Halifax Dukes

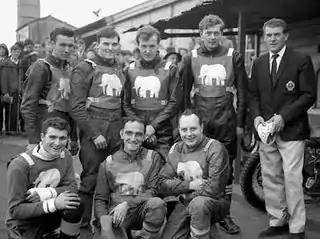
The 1965 Halifax Dukes Standing - Bert Kingston, Tommy Roper, Eric Boocock, Dave Younghusband, Maurice Morley (Team Manager) - Kneeling - Dennis Gavros, Bryan Elliott, Eric Boothroyd (Captain) (from The John Somerville Collection)

After a lengthy absence, the sport returned to The Shay in 1965, when Reg Fearman moved his Middlesbrough promotion.